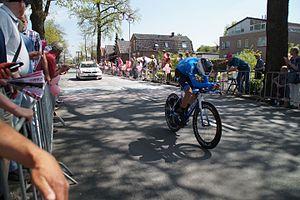
Alexey Rybalkin, né le 16 novembre 1993, est un coureur cycliste russe, membre de l'équipe Gazprom-RusVelo.